Heiden railway station

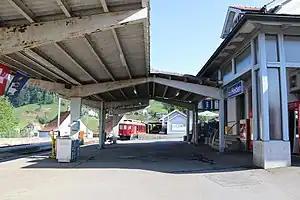
The station building in 2018

Heiden railway station is a railway station in Heiden, in the Swiss canton of Appenzell Ausserrhoden. It is the upper terminus of the Rorschach–Heiden mountain rack railway line of Appenzell Railways.